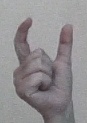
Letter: nun